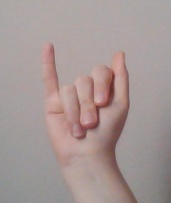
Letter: meem